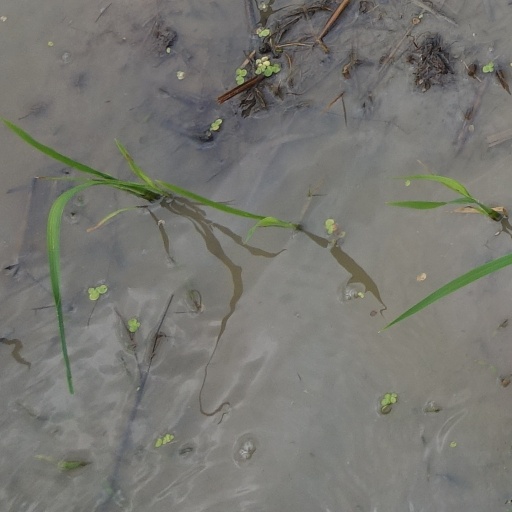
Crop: rice